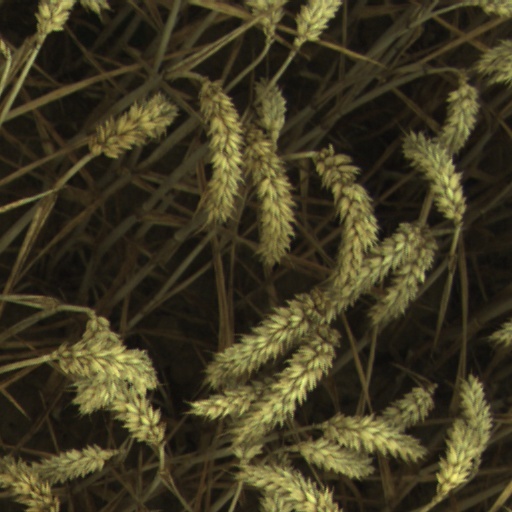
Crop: wheat